John Chambers House

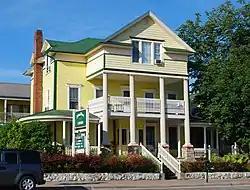

The John Chambers House is an originally residential building located at 90 North State Street in St. Ignace, Michigan. The house is currently operated as the Colonial House Inn. It was listed on the National Register of Historic Places in 1982.